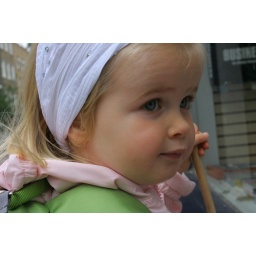
Looking in the window of our favourite book shop on Lambs Conduit St